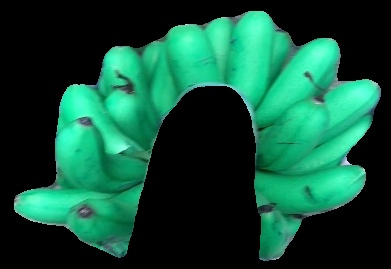
Variety: rasbale
Grade: grade1